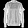
Label: Shirt